Víctor Celorio

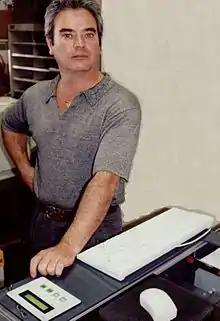
Inventor Victor Celorio operating one of his InstaBook, book making machines.

As an inventor, Celorio obtained patents for the technology popularly known as InstaBook or Book On Demand, as well as that of distributed printing technology in which a digital file is distributed among as many printing centers as required for immediate production and delivery.